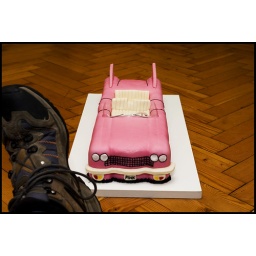
365/87 pink cadillac by natalie cole